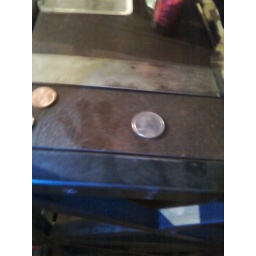
Print found on dusty shelf in my house